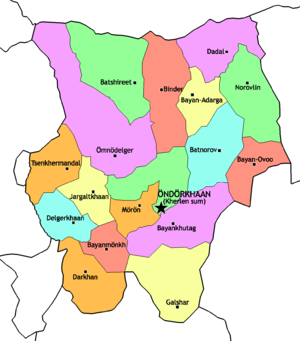
Un sum ou soum est une division administrative de deuxième niveau en Mongolie, après l'aïmag. Ce type de subdivision semble avoir été formalisé sous le régime des ligues et bannières de la Dynastie Qing, des Mandchous qui contrôlaient la Chine incluant la Mongolie et Touva. En Mongolie-Intérieure, on utilise les translittérations Soum ou sumu.
L'aïmag de Khentii est une des vingt-et-une provinces de Mongolie. Elle est située à l'est du pays. Sa capitale est Öndörkhaan, renommée Chinggis City par le parlement mongol le 18 novembre 2013 en l'honneur de Genghis Khan qui serait né et probablement enterré dans le Nord de la province, sur le mont Burkhan Khaldun.